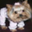
Label: dog